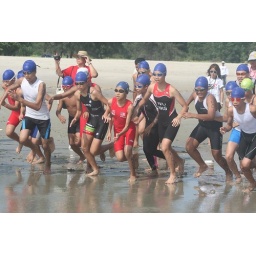
Nur Iman dead center in red will eventually get 4th in her 2nd ever open water tri